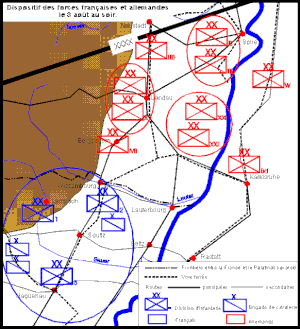
Dispositif des forces françaises et allemandes le 3 août 1870 au soir. Carte personnelle Licence GFDL Carte utilisée pour la fiche bataille de Wissembourg
La bataille de Wissembourg également appelée bataille du Geisberg ou encore bataille de Wissembourg-Geisberg est la première bataille de la guerre franco-prussienne de 1870 qui eut lieu le 4 août 1870, sur la frontière nord de l'Alsace au même endroit que les première et deuxième batailles de 1793. Les combats de l'avant-veille autour de Sarrebruck n'avaient engagé que de faibles contingents. C'est un combat de rencontre où le commandement français, par manque d'information se laisse accrocher par un ennemi supérieur en nombre.